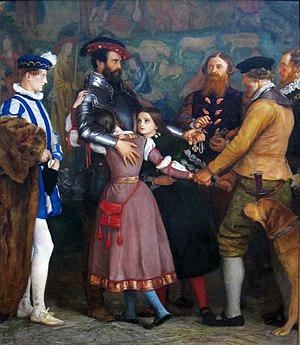
Løsepenge
The Ransom ('Løsesummen'), maleri af John Everett Millais, mellem 1860-62
Løsepenge er den værdi som kræves i afpresning for at løslade en person eller et objekt.